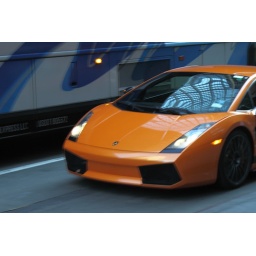
My dream machine cruising down 5th Avenue, in orange ... one day!